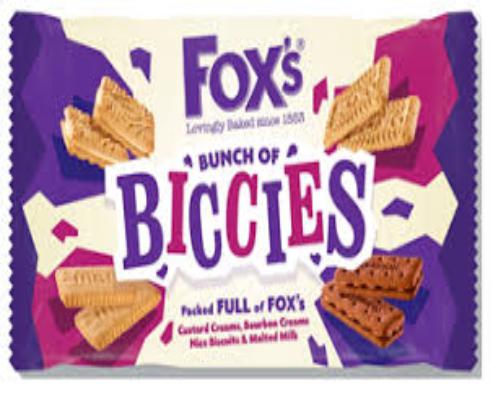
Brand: Fox's Biscuits
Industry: Food